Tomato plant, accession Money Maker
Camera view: bottom (45 deg); turntable rotation: 150 degrees
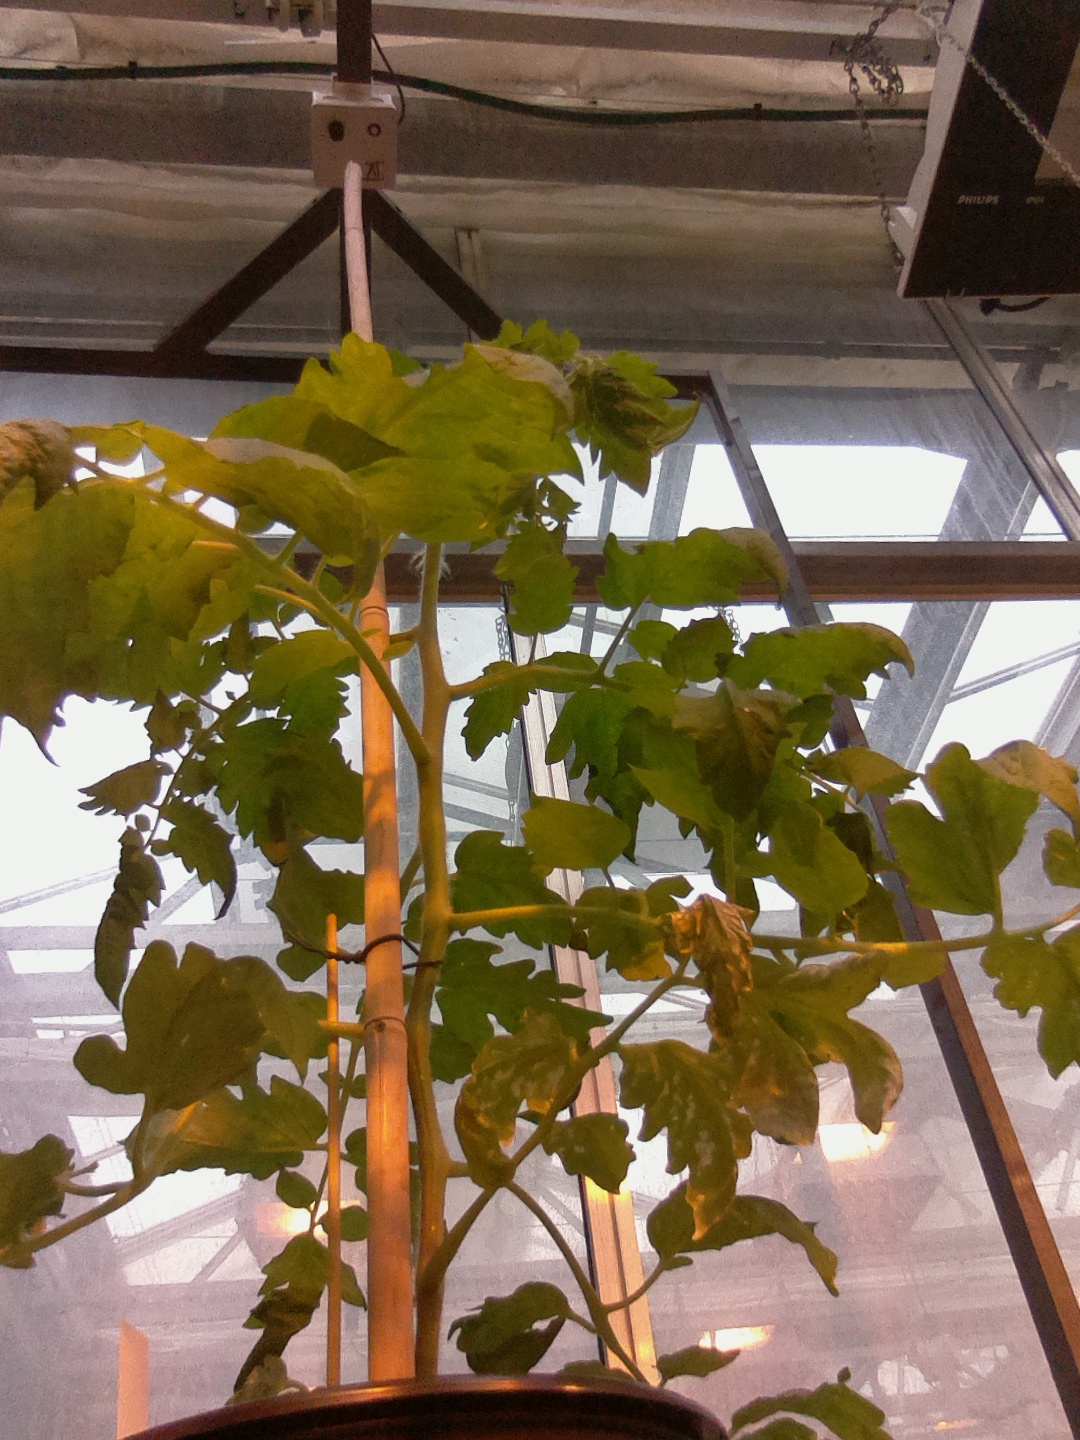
BBCH growth stage 52: 2 inflorescences visible